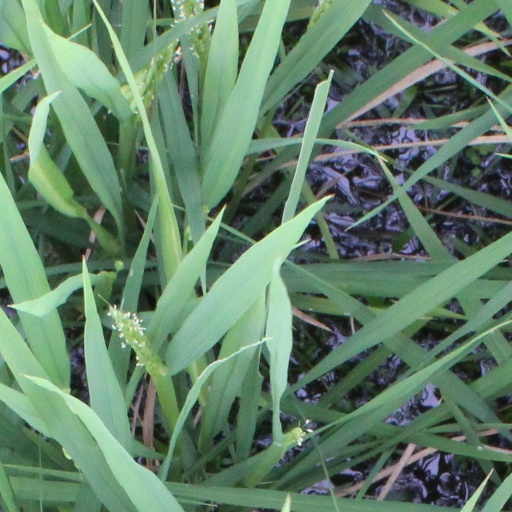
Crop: rice